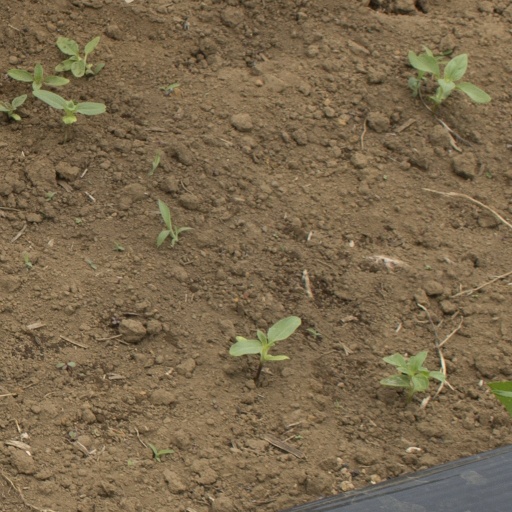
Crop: Jerusalem artichoke